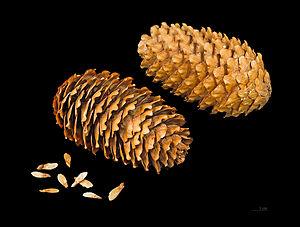
L'arboretum de Jouéou est un arboretum de 1.9 hectares, qui dépend administrativement du jardin botanique Henri-Gaussen de Toulouse, et se trouve sur le territoire de la commune de Bagnères-de-Luchon, en France.
Les plantes se propagent dans leur environnement le plus souvent grâce à la dissémination de leurs graines, on parle aussi de « dispersion des graines ». Les plantes n'étant pas des êtres mobiles, plusieurs stratégies existent dans la nature pour amener de nouvelles plantes à croître loin de la plante mère.